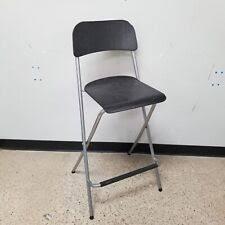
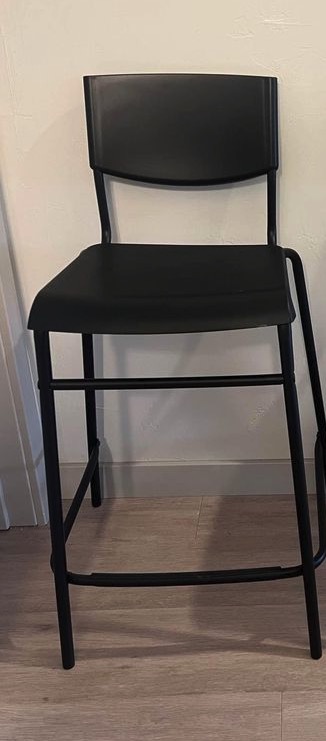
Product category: stool
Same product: no